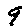
Label: 9